Kanati Allen

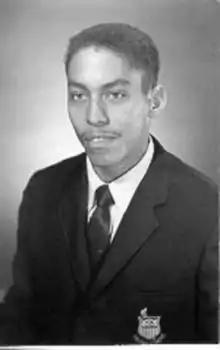
Portrait of Allen

James Kanati Allen (January 25, 1947 – December 31, 2011) was an American gymnast. He was a member of the United States men's national artistic gymnastics team and competed for the seventh-place U.S. team at the 1968 Summer Olympics. Allen, who was of black and Native American descent, was the first African-American gymnast to compete at the Olympic Games.